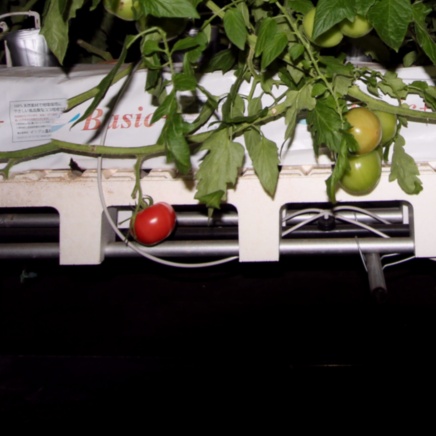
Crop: tomato